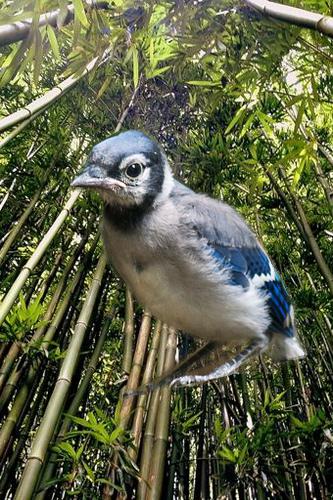
Bird species: Blue_Jay
Bird type: landbird
Background: land